Sword of State of South Carolina

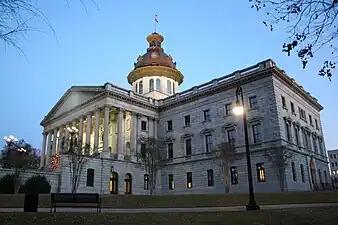
The 1951 replacement for the Sword of State is stored in the South Carolina Statehouse ("pictured").

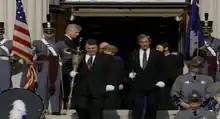
The 1951 Earl of Halifax sword is carried during the procession of the Senate during the 1995 inauguration of the Governor of South Carolina.

The provenance and origin of the Sword of State is unclear; however, it is known to have been adopted in 1704 by the Grand Council of the Lords Proprietors of Carolina and was used to precede state processions and ceremonies, such as the installation of governors. Following the overthrow of the Lords Proprietors in South Carolina's Revolution of 1719, authority for the sword passed to His Majesty's Council for South Carolina. After the declaration of independence of South Carolina in 1776, the sword was borne by the Sheriff of Charleston County and used to lead the procession of John Rutledge on the occasion of his inauguration as president of South Carolina. It was later deposited in the chamber of the South Carolina Senate where it remained, being occasionally used for Senate ceremonies, until the American Civil War when it was seized as a war trophy by the United States during the March to the Sea, and later lost. Some years later it was rediscovered in a museum in Philadelphia and returned to the South Carolina Senate.